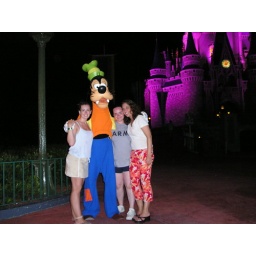
I absolutely love that the nice person taking this photo got the castle in the background